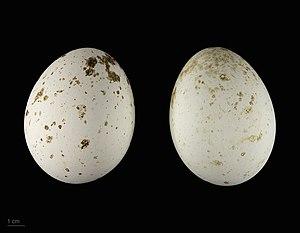
L'Aigle ravisseur est une espèce de rapaces diurnes de la famille des Accipitridae.